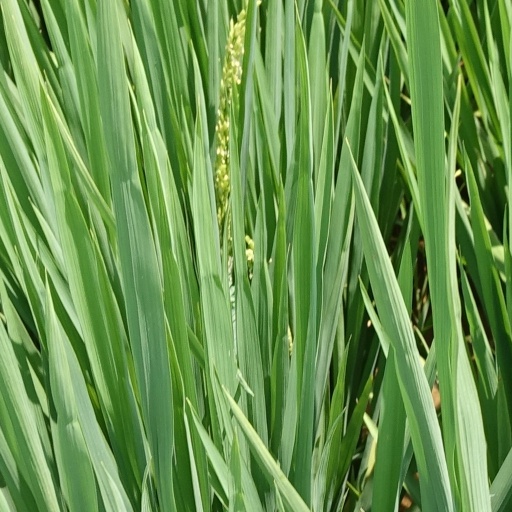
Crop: rice